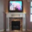
Label: television